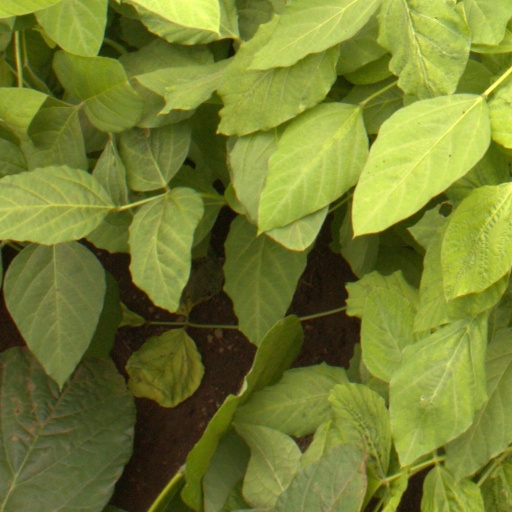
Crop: soybean